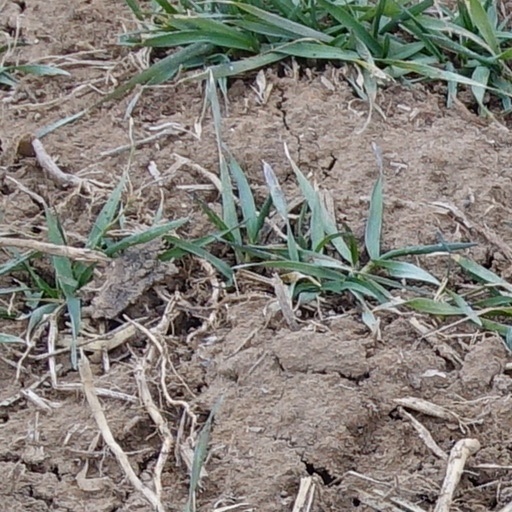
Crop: wheat